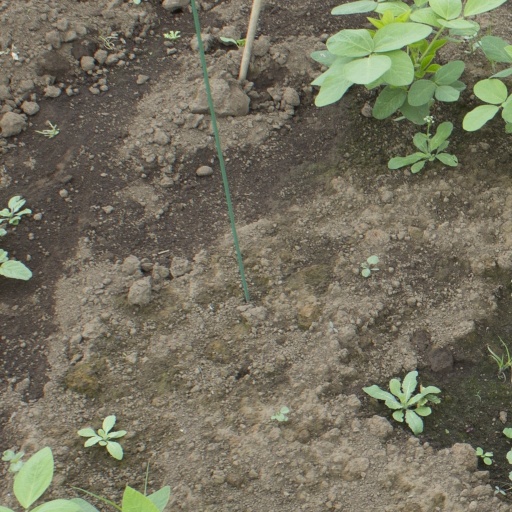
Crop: soybean